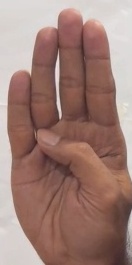
ASL sign: B